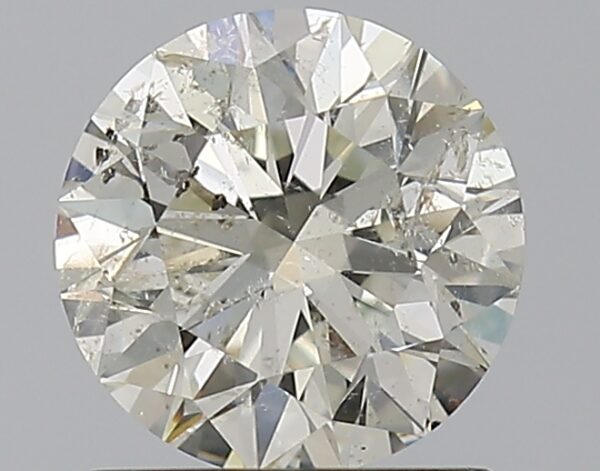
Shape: round
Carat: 1
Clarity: SI2
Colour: I
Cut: EX
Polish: EX
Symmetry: EX
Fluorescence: VSL
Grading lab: IGI
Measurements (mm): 6.38 x 6.34 x 3.99